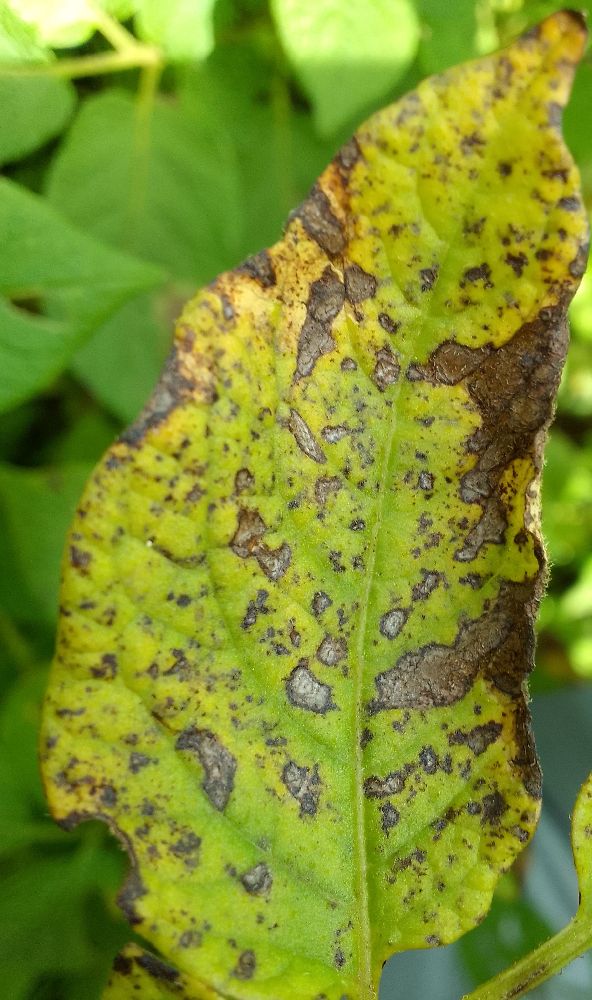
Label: Early blight